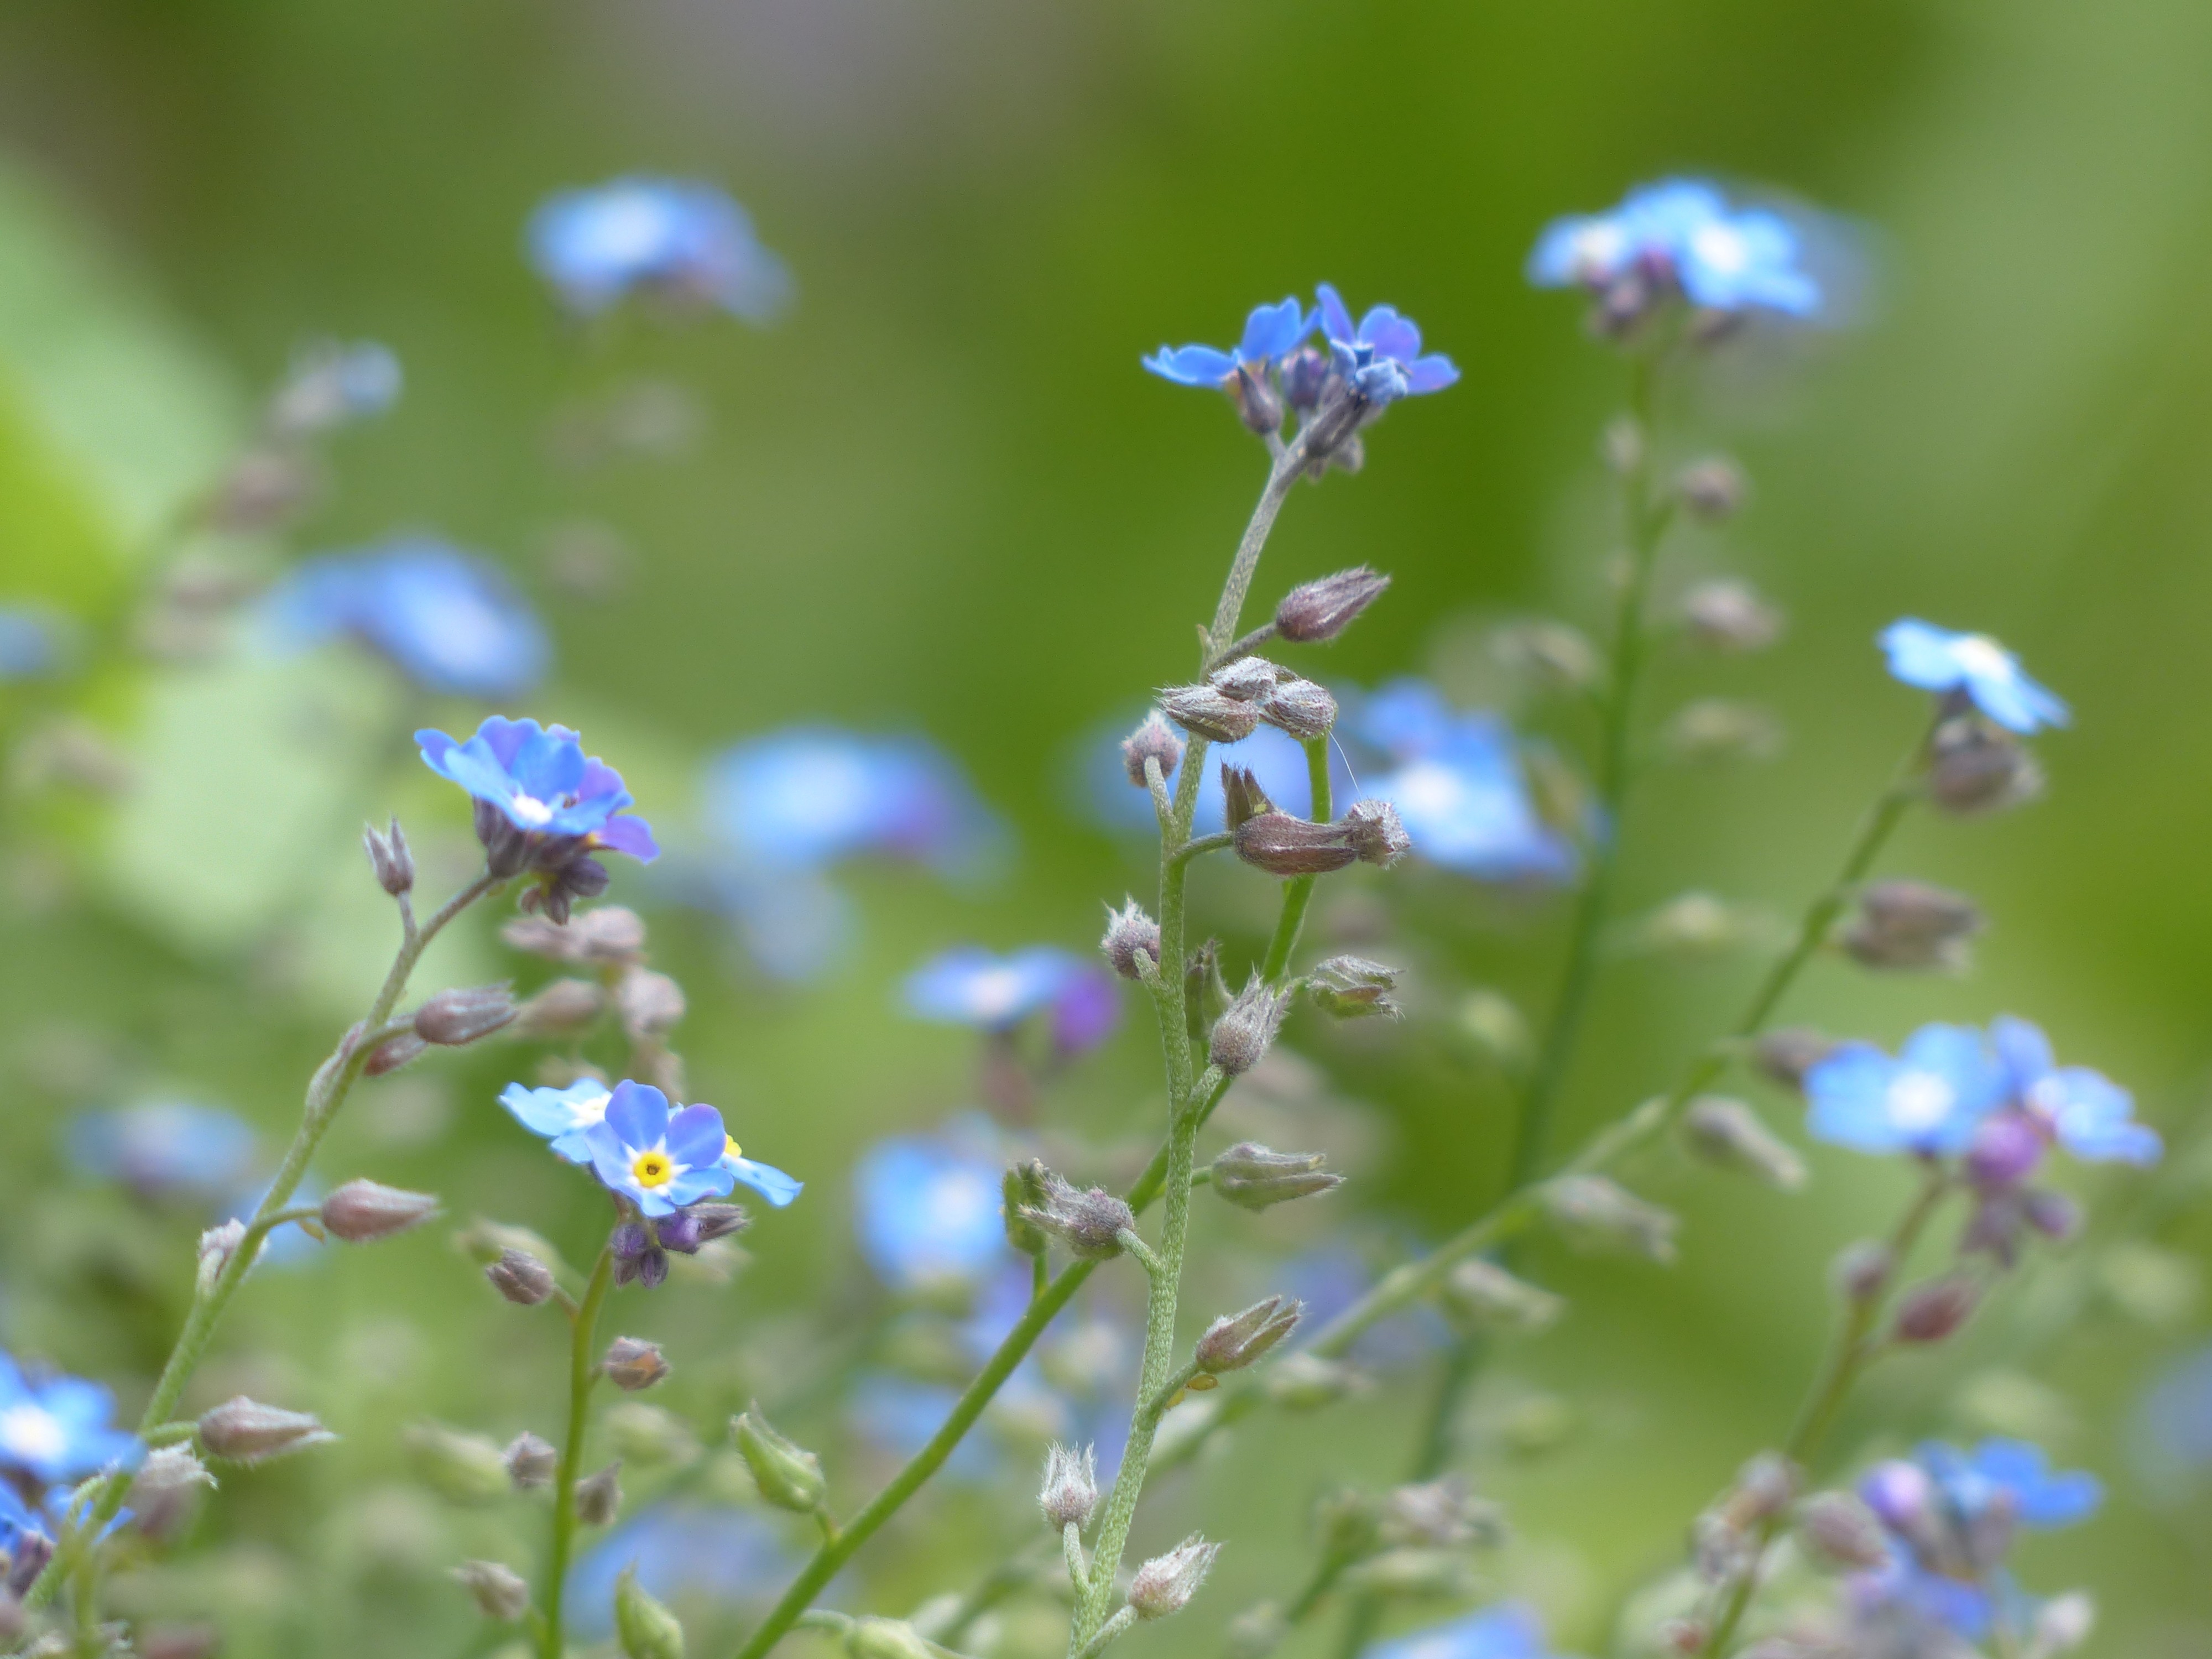
nature, blossom, plant, meadow, flower, bloom, herb, botany, blue, flora, wildflower, pointed flower, forget me not, boraginaceae, macro photography, ornamental plant, flowering plant, borage family, raublattgew chs, annual plant, land plant, dayflower family, alkanna tinctoria